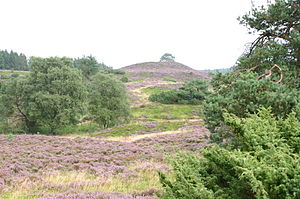
Øby (Viborg Kommune)
Parti fra Ø Bakker
"Øby er en lille landsby i Midtjylland, beliggende i Viskum Sogn, ca. 15 kilometer fra Viborg. Landsbyen ligger i Viborg Kommune og tilhører Region Midtjylland. Øby er placeret på bakkedraget ""Ø"", der midt i et fredet, lyngklædt og meget kuperet terræn skyder sig op som en ""ø"" mellem to lavtliggende engarealer ud mod Nørreådalen. Området ligger som en naturskabt ø, midt i og omgivet af Nørreås naturlige løb.